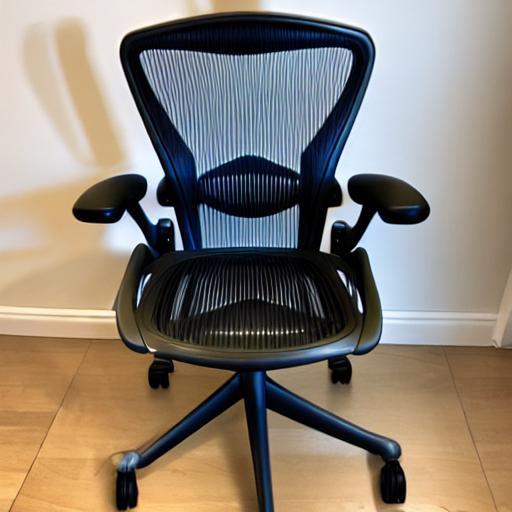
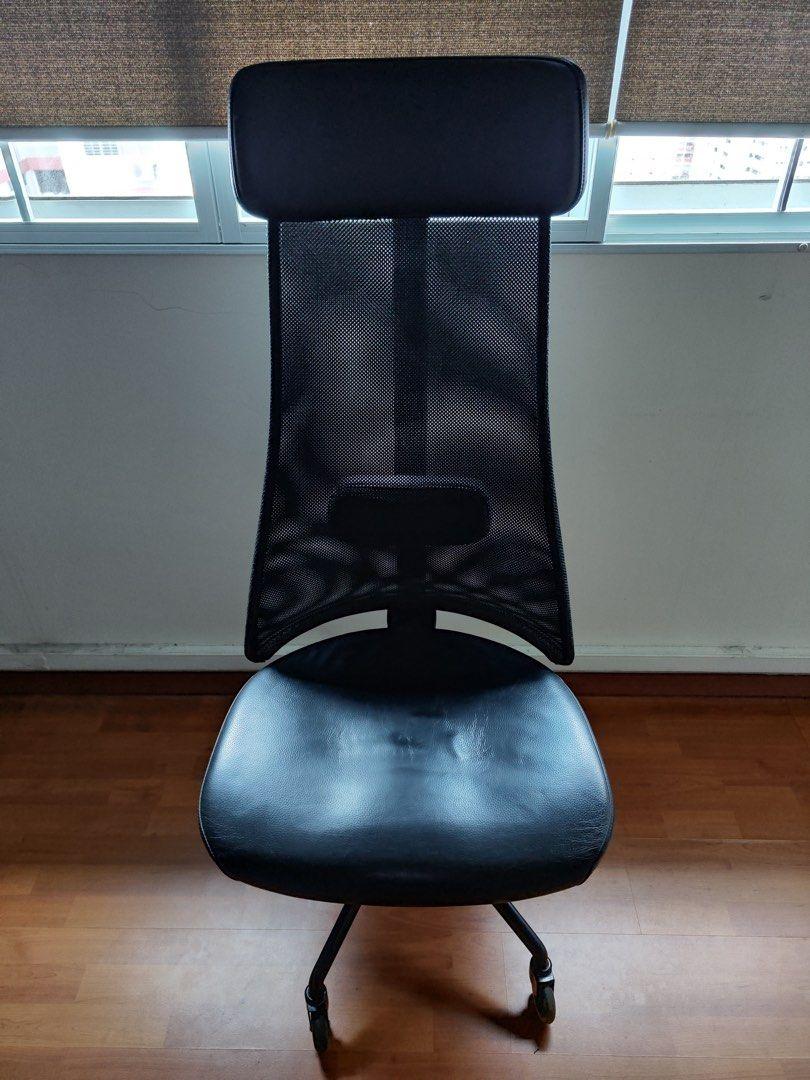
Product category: items_chair
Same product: no